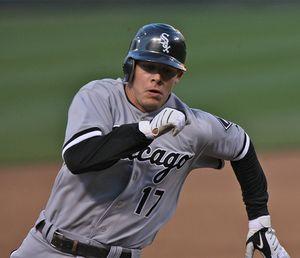
Christopher Ryan Getz est un joueur de deuxième but des Ligues majeures de baseball qui évolue de 2008 à 2014 pour les White Sox de Chicago, les Royals de Kansas City et les Blue Jays de Toronto.